Tervasaari

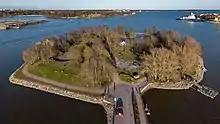
Tervasaari in spring 2020.

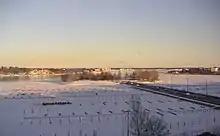
Tervasaari in winter 2005. To the left is Korkeasaari, in the background is Hylkysaari and to the right is Katajanokka.

Tervasaari, meaning "tar island", is an island in Helsinki, Finland, in front of the district of Kruununhaka. Tervasaari is connected to the mainland by a long causeway called Tervasaarenkannas. The causeway is connected to the Pohjoisranta street on the eastern edge of the city centre.